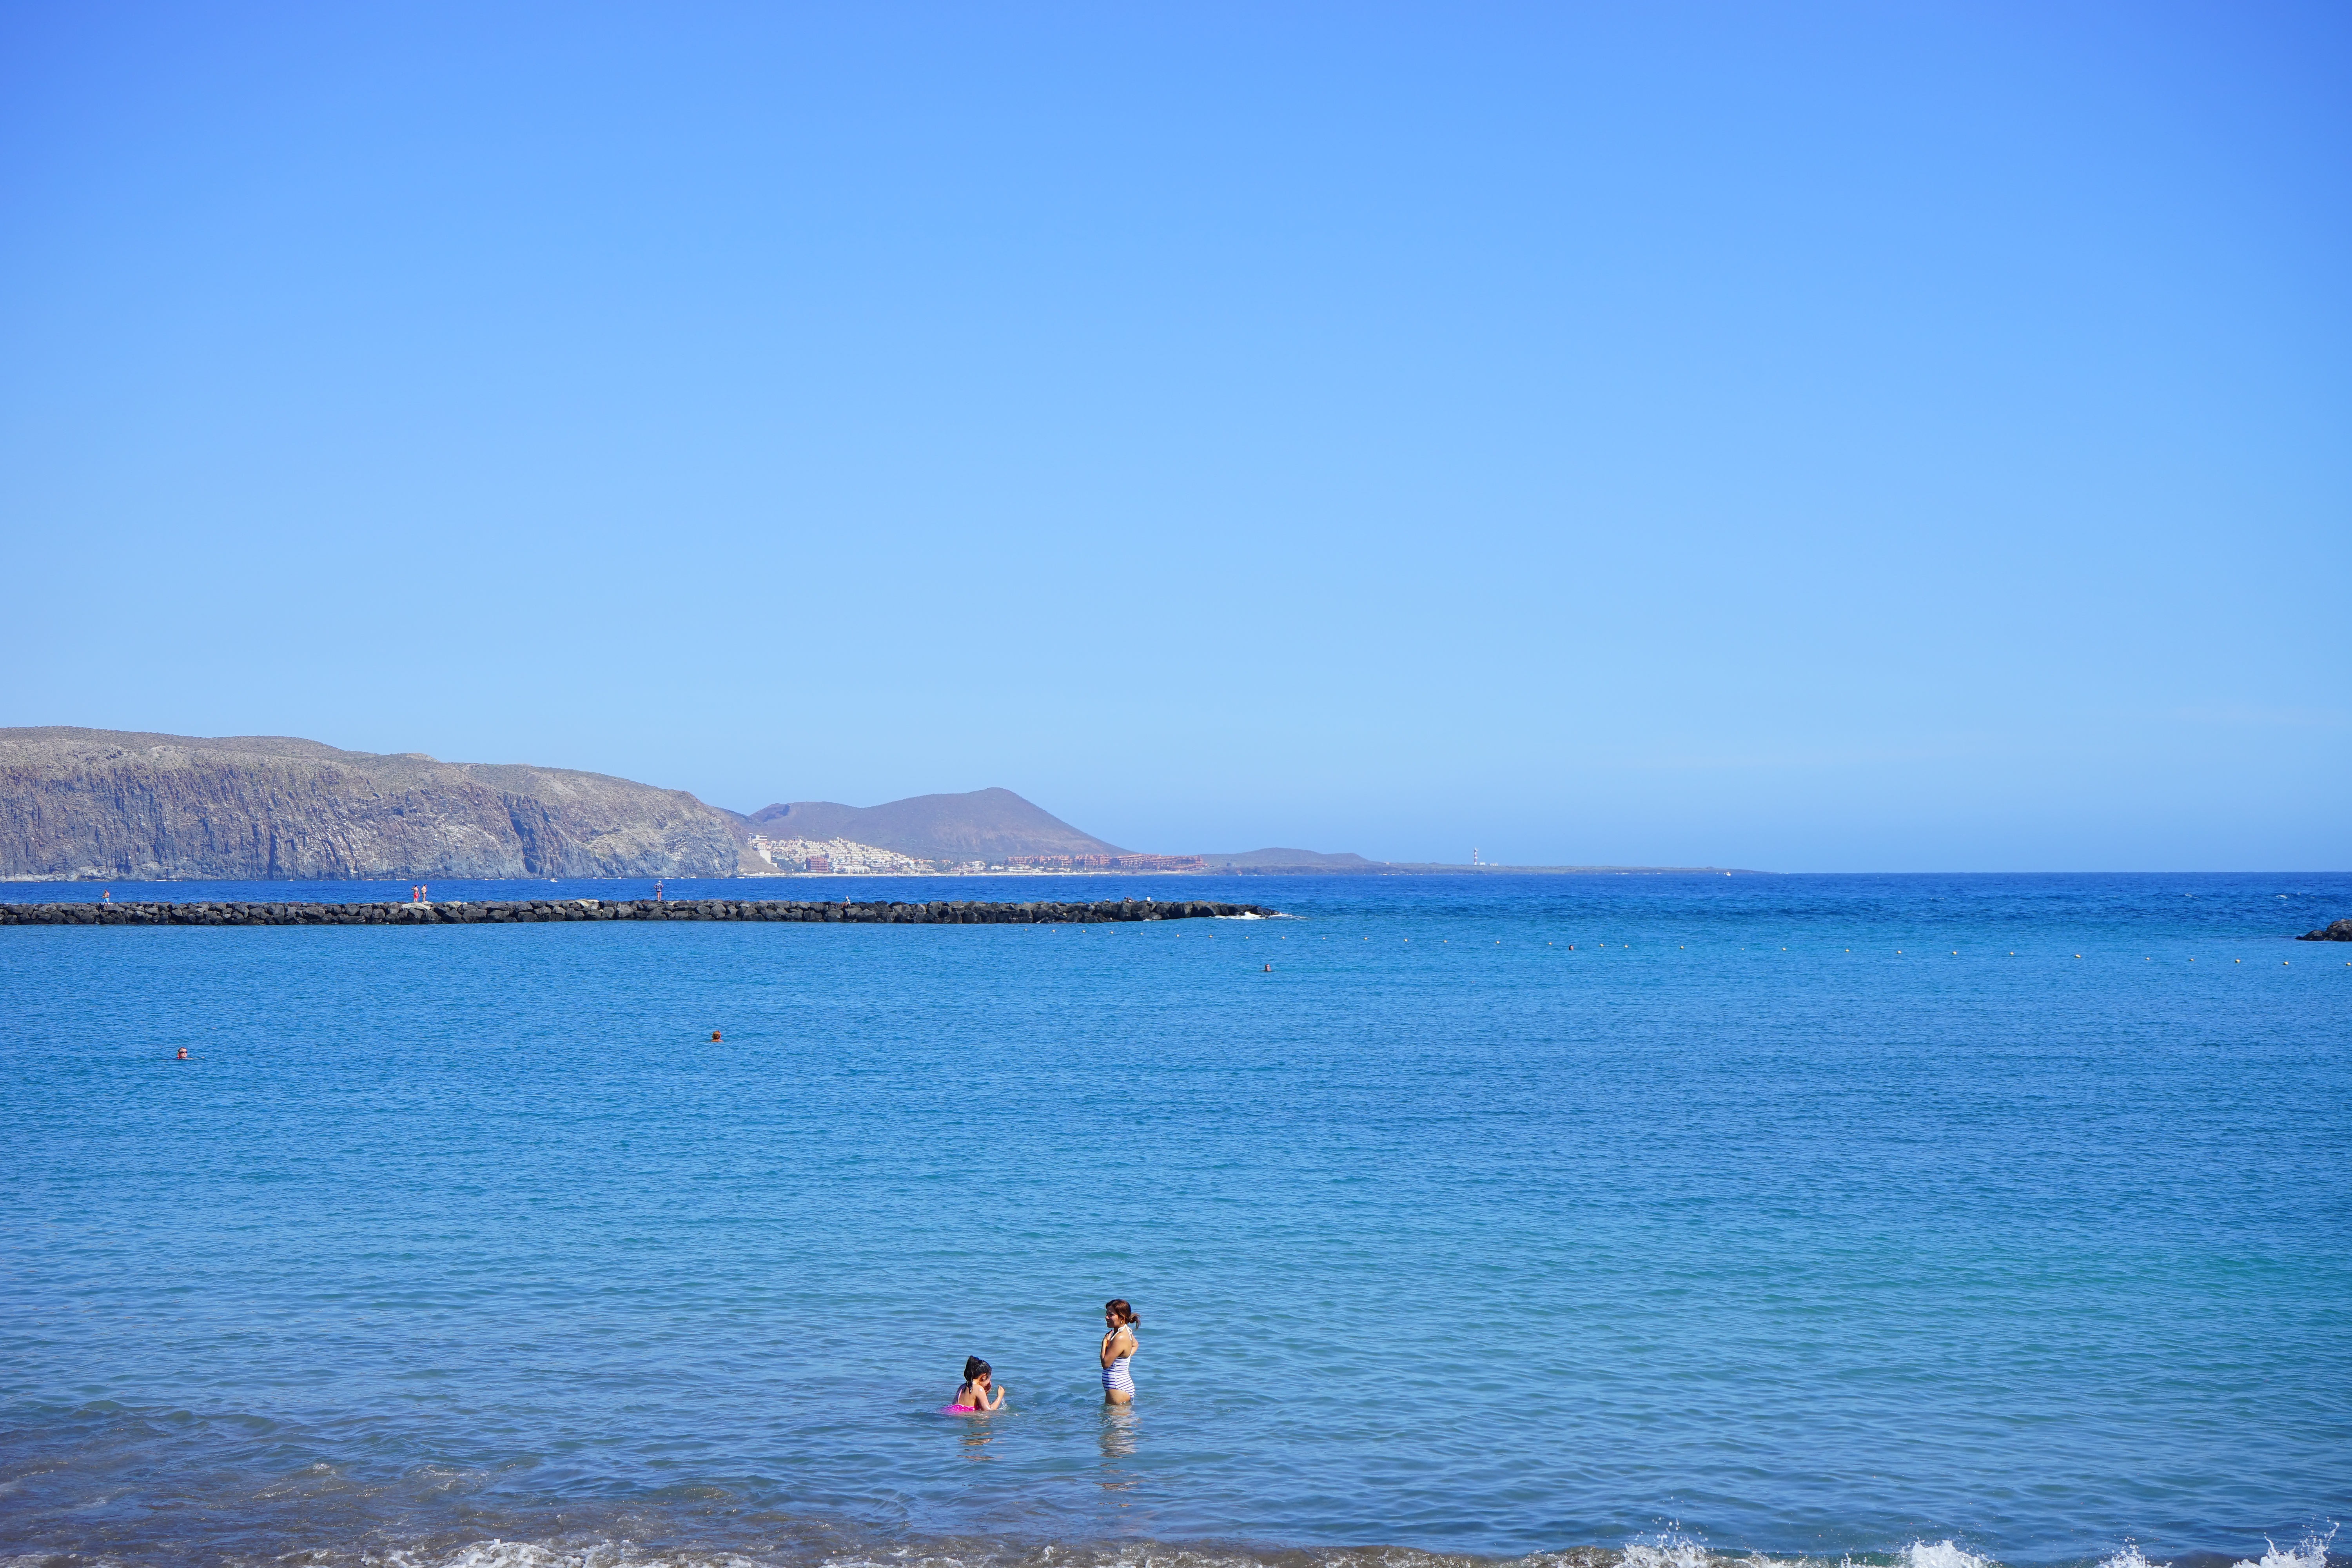
beach, sea, coast, ocean, horizon, shore, lake, vacation, swim, cove, holiday, bay, terrain, body of water, tenerife, cape, playa de las americas, los cristianos